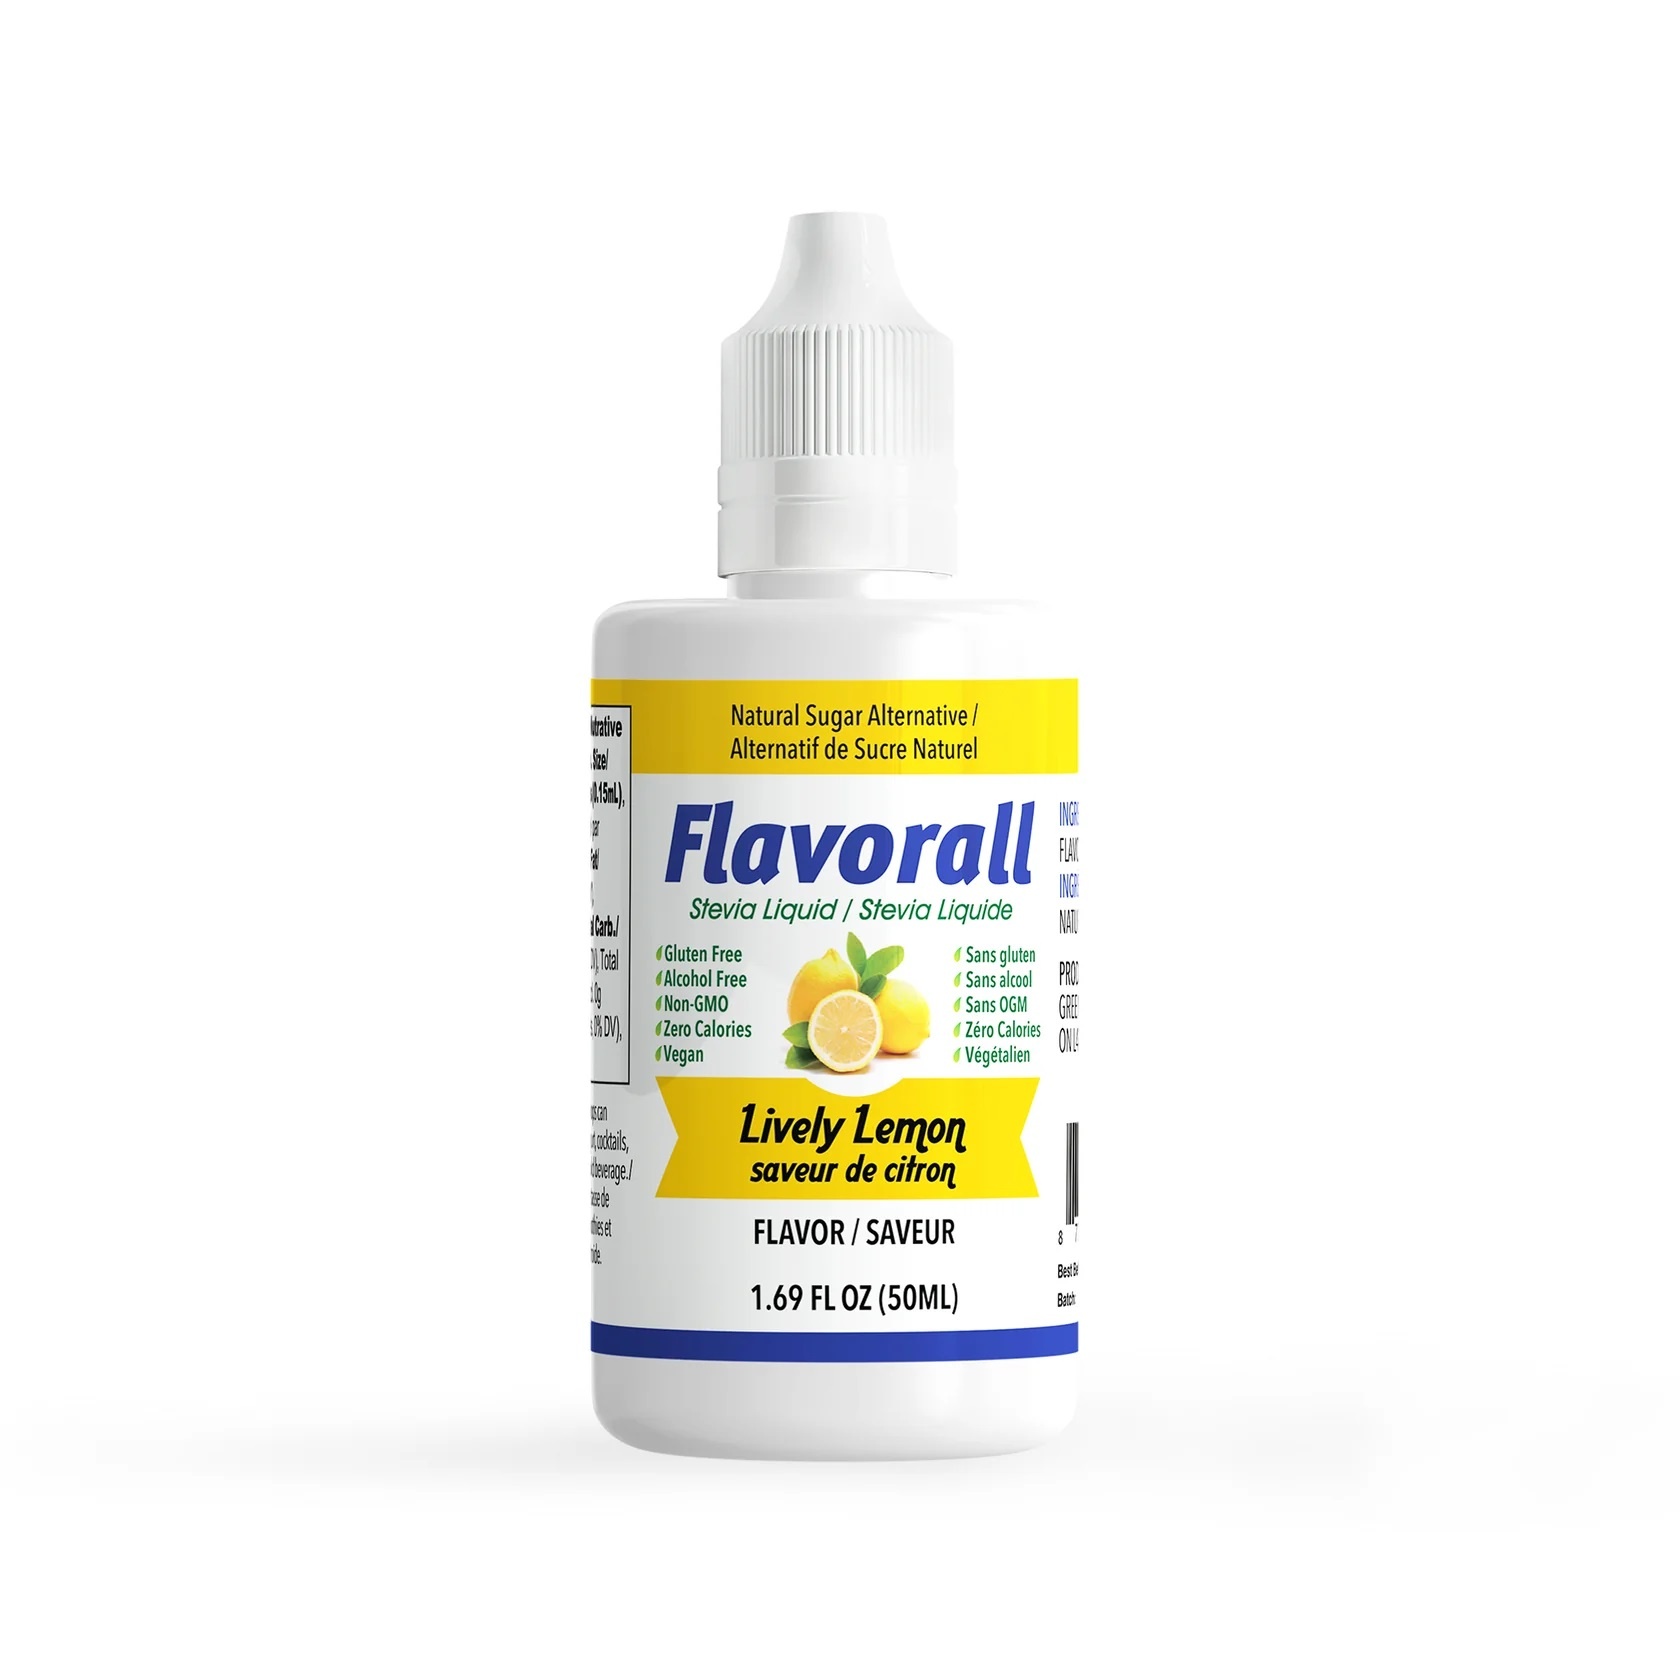
Greenich Flavorall-Lively Lemon 50ml
Brand: Greeniche
Category: Home & Garden > Kitchen & Dining > Kitchen Appliance Accessories > Yogurt Maker Accessories > Flavorings